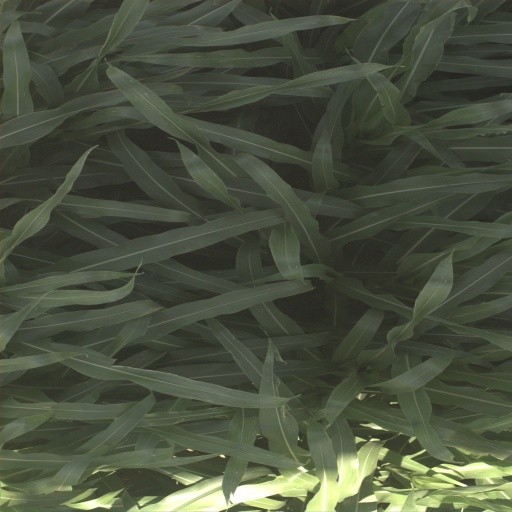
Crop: sorghum